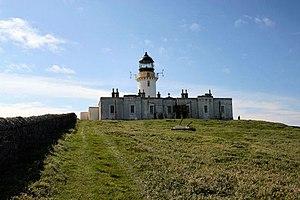
Le phare de Barra Head, et en anglais Barra Head Lighthouse, est un phare écossais du Royaume-Uni qui se trouve dans l'ouest de l'île de Barra Head, au sommet de falaises culminant à 190 mètres d'altitude, dans l'archipel des Hébrides extérieures en Écosse.